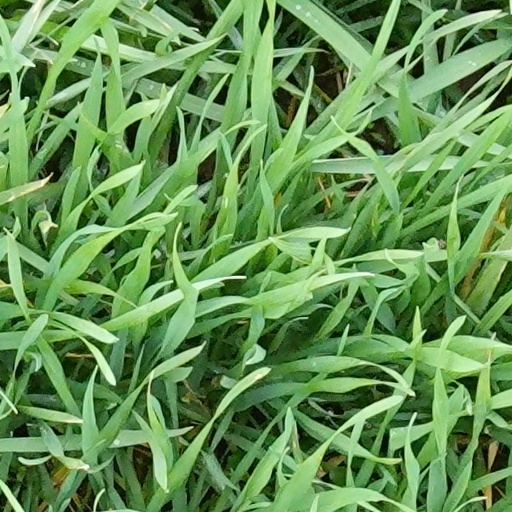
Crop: wheat